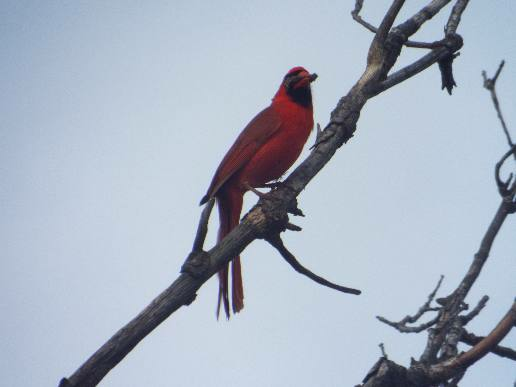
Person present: No